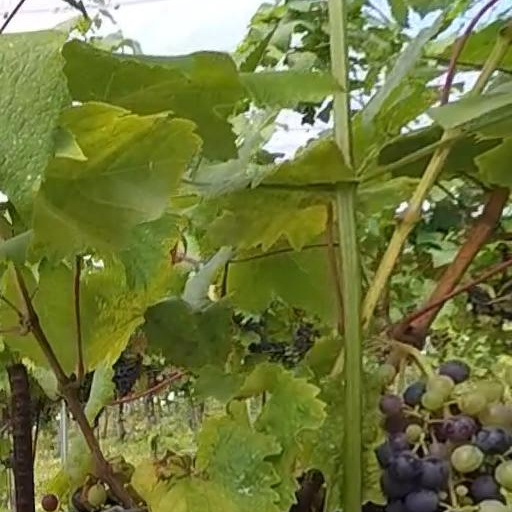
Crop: grape